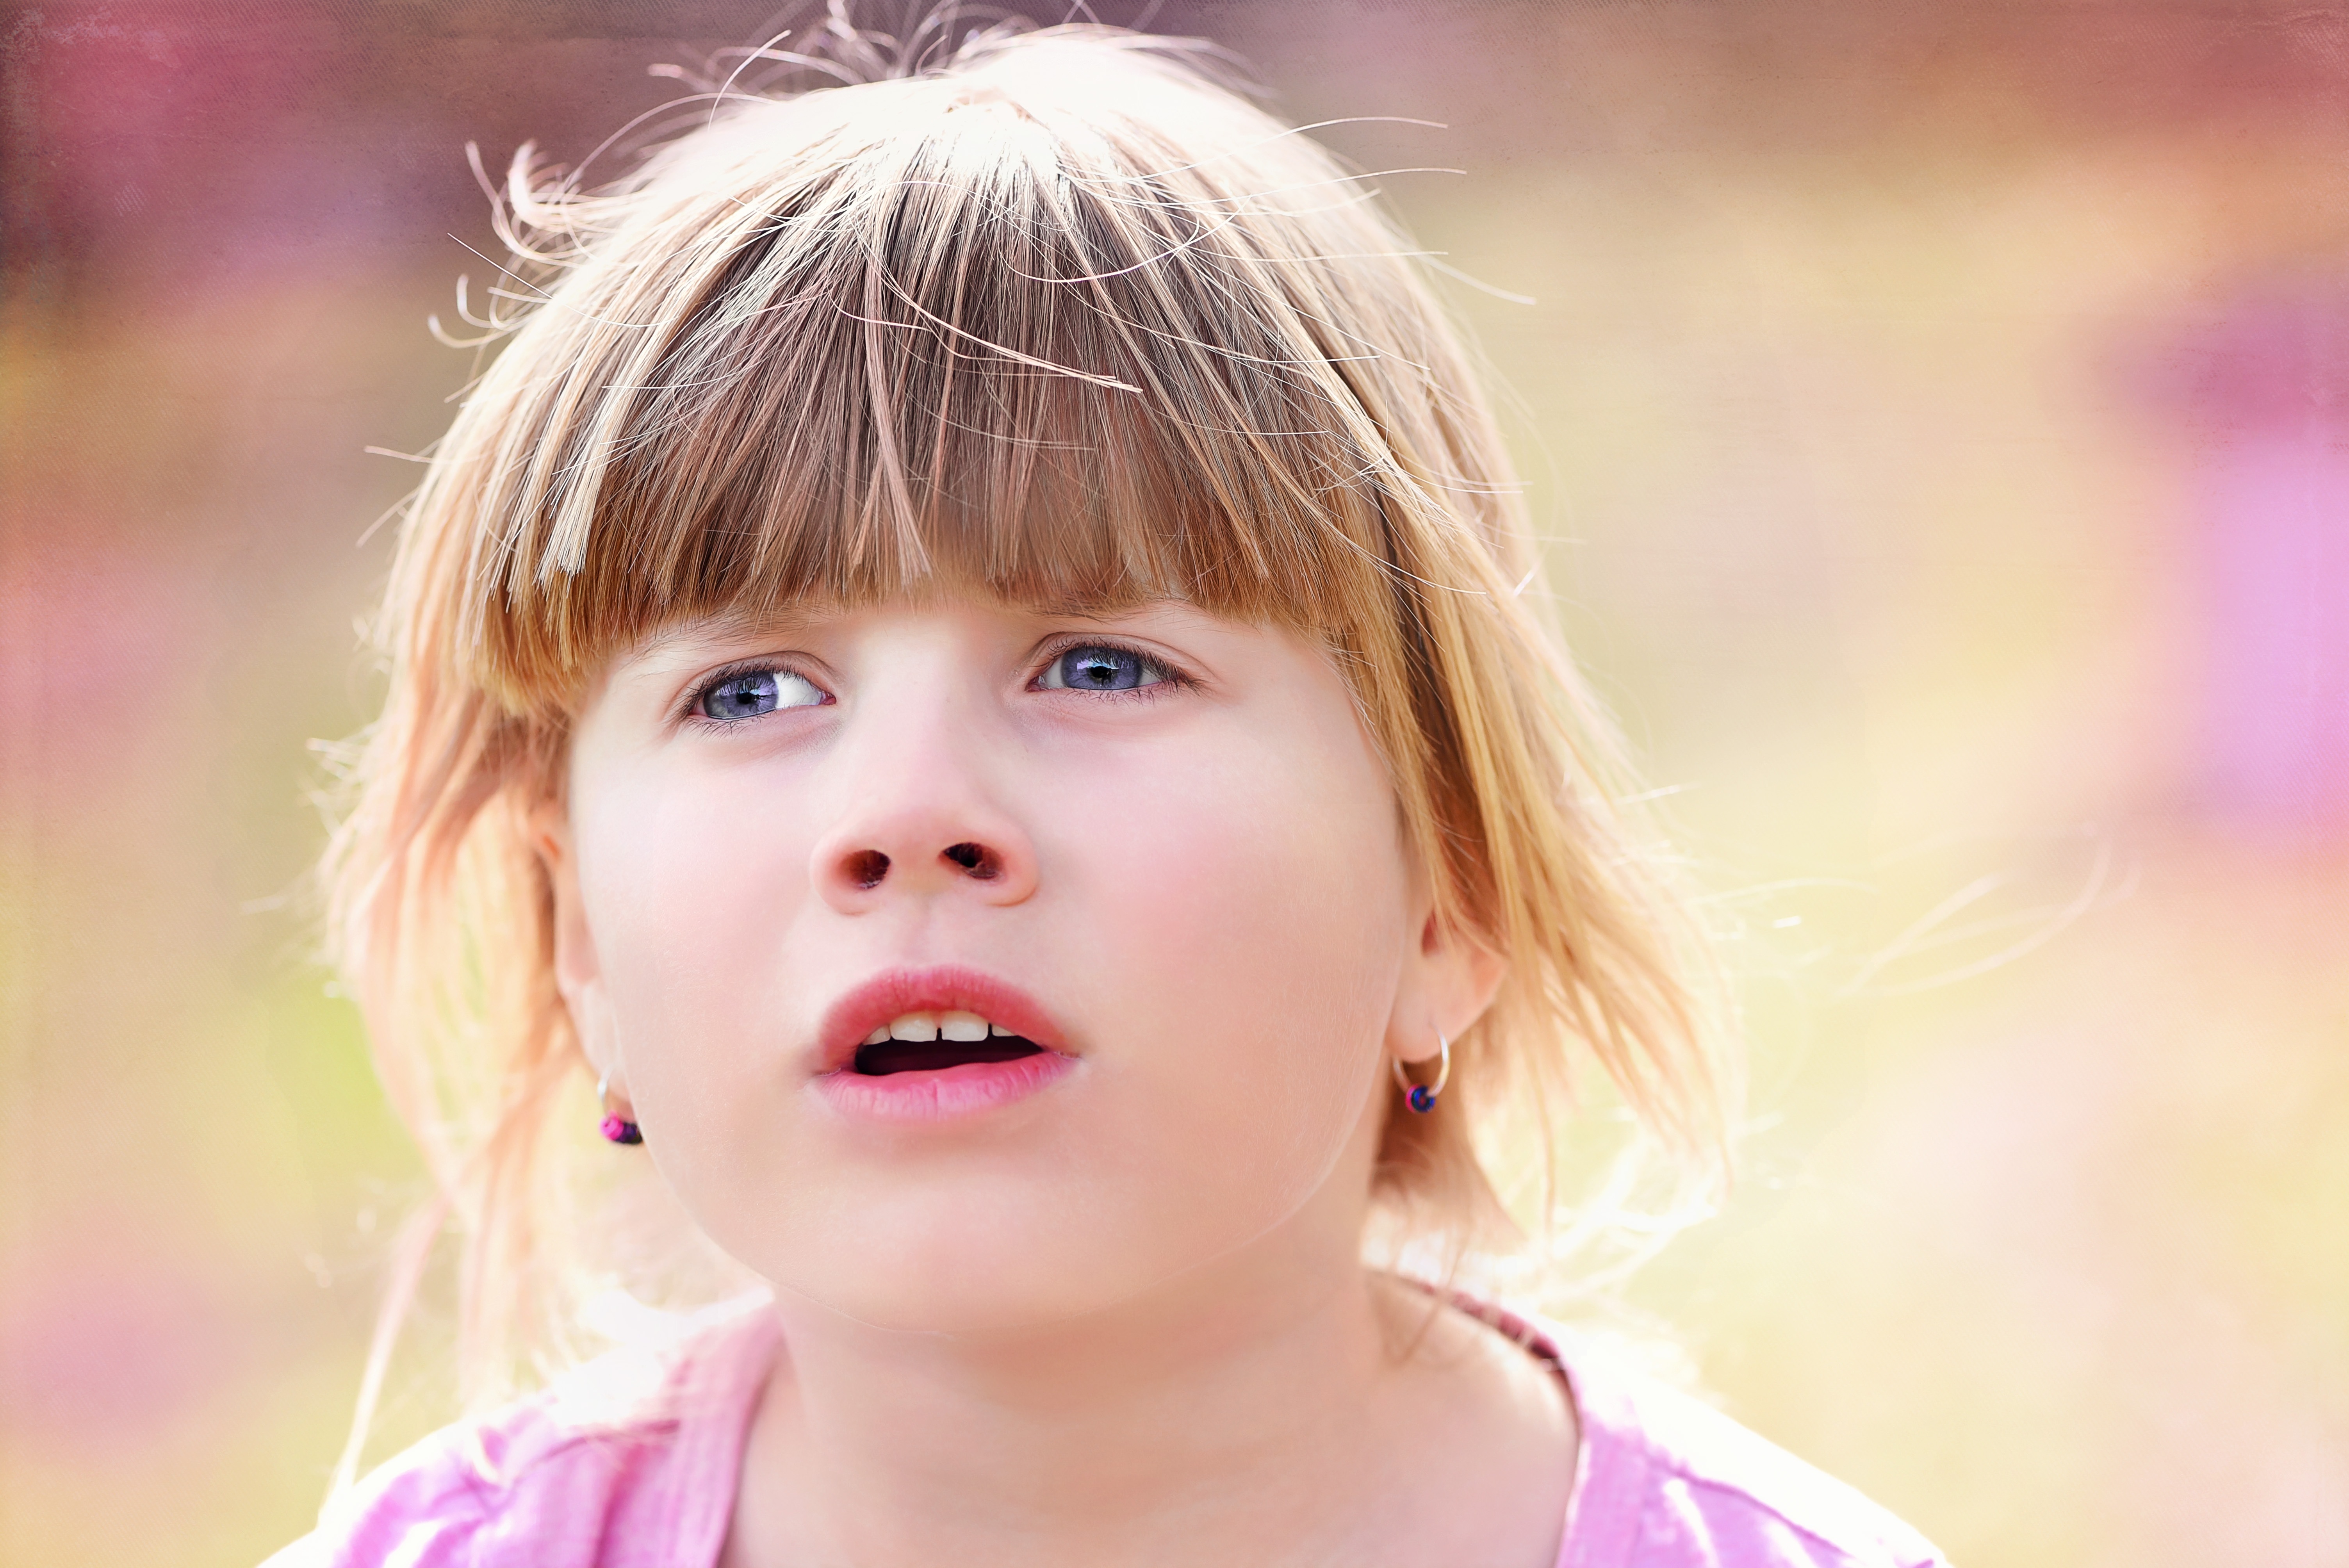
person, girl, hair, photography, view, portrait, model, color, child, human, lady, pink, facial expression, hairstyle, smile, close up, face, nose, toddler, eye, head, skin, beauty, blond, organ, laughter, sweetness, emotion, portrait photography